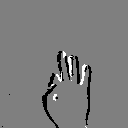
ASL letter: f